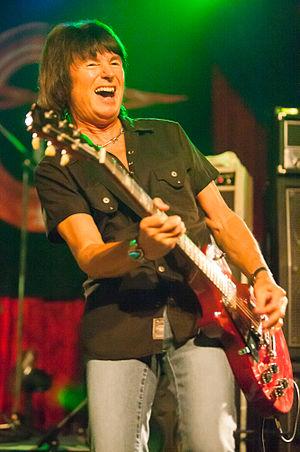
Paul Martin Raymond, né le 16 novembre 1945 à St Albans dans le Hertfordshire et mort le 13 avril 2019 à Londres, est un musicien britannique, surtout connu pour sa participation à des groupes majeurs comme Savoy Brown et UFO.
UFO est un groupe de hard rock britannique, originaire de Londres, en Angleterre. Formé en 1969, il est généralement considéré comme un groupe de transition entre le hard rock des années 1970 et le heavy metal de la New wave of British heavy metal.